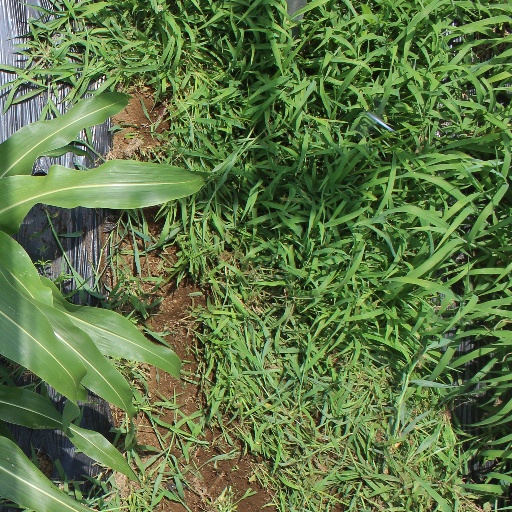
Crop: sorghum